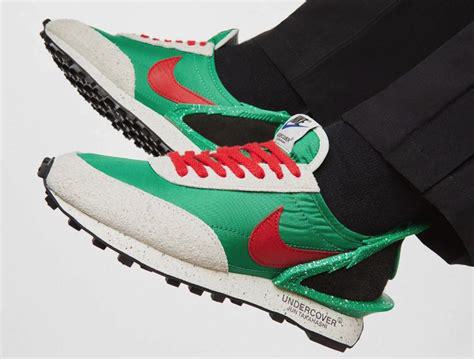
Brand: Nike
Model: Undercover